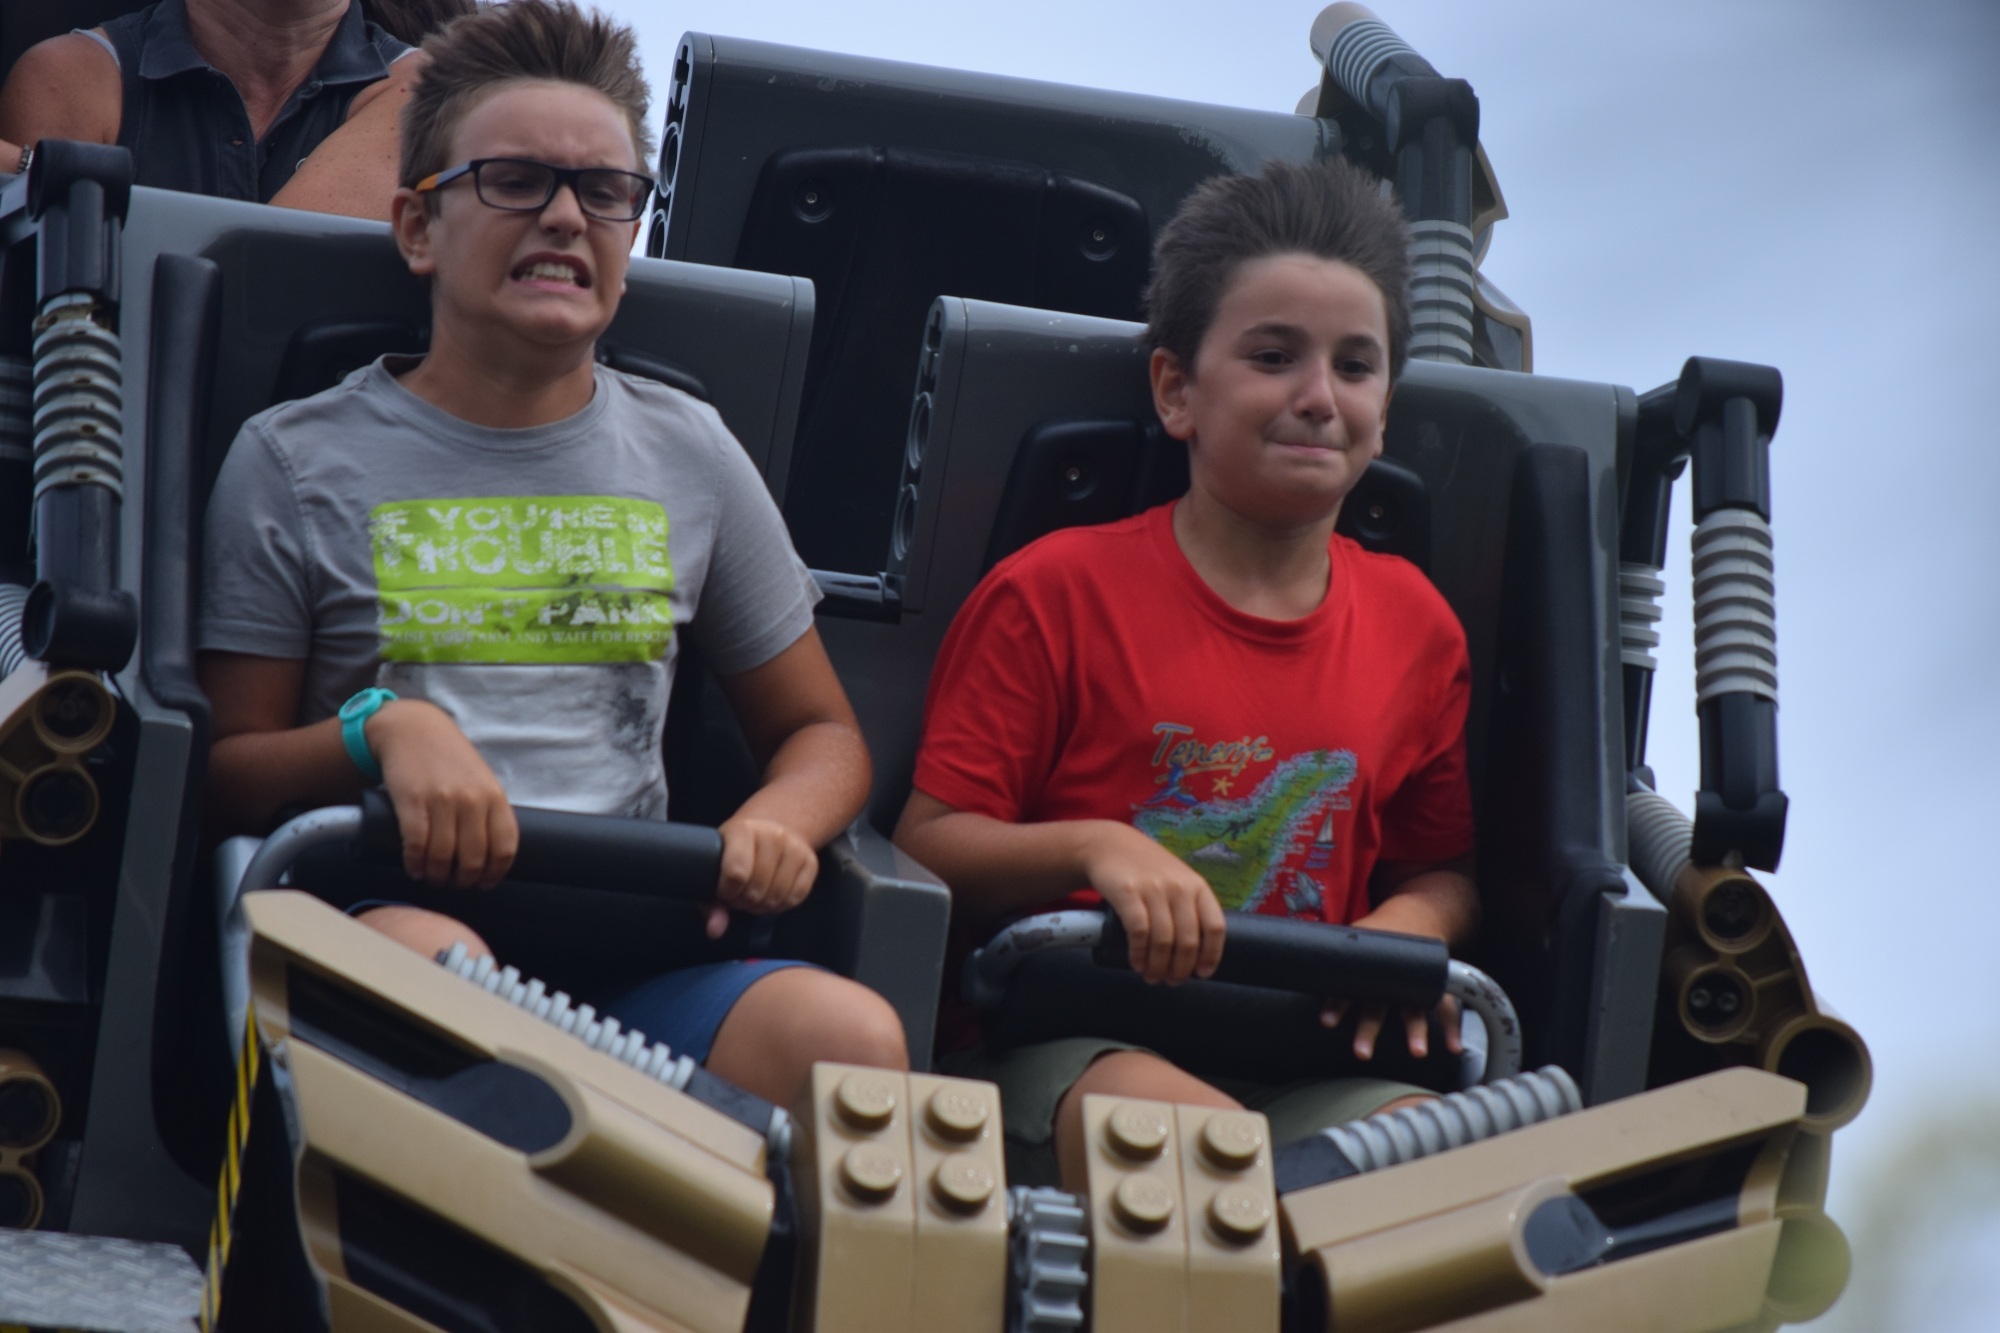
vehicle, speed, roller coaster, family, fun, holidays, denmark, legoland, billund, day out